Sanctuary season 2

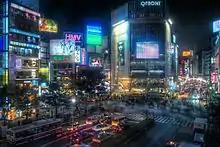
Some scenes of the second season were filmed on location in Tokyo, including the Shibuya crossing (pictured).

Like the first season, much of the second was filmed on green screen sets in a studio in Burnaby, British Columbia, though also like the first season, there are more instances it was shot on practical sets and on location, most of which taking place just outside the studio. The first part of "End of Nights" had scenes filmed at a large empty warehouse. At some point, Dunne, Kindler, Tapping and Wood were sent to Tokyo to promote the series for Syfy Asia. The four decided to use the opportunity to film some scenes for the finale there, one of which was filmed in the Shibuya crossing. Filming took place just as a monsoon season was kicking in. In addition, they noticed a concert hall and took pictures of one of its angles as they deem the architecture suitable for a Tokyo Sanctuary base.